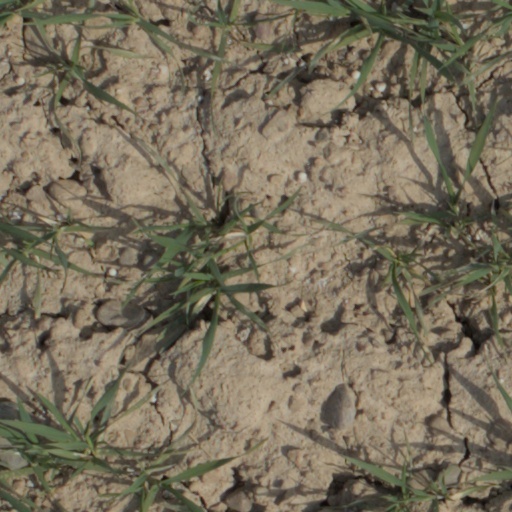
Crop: wheat